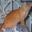
Label: cat